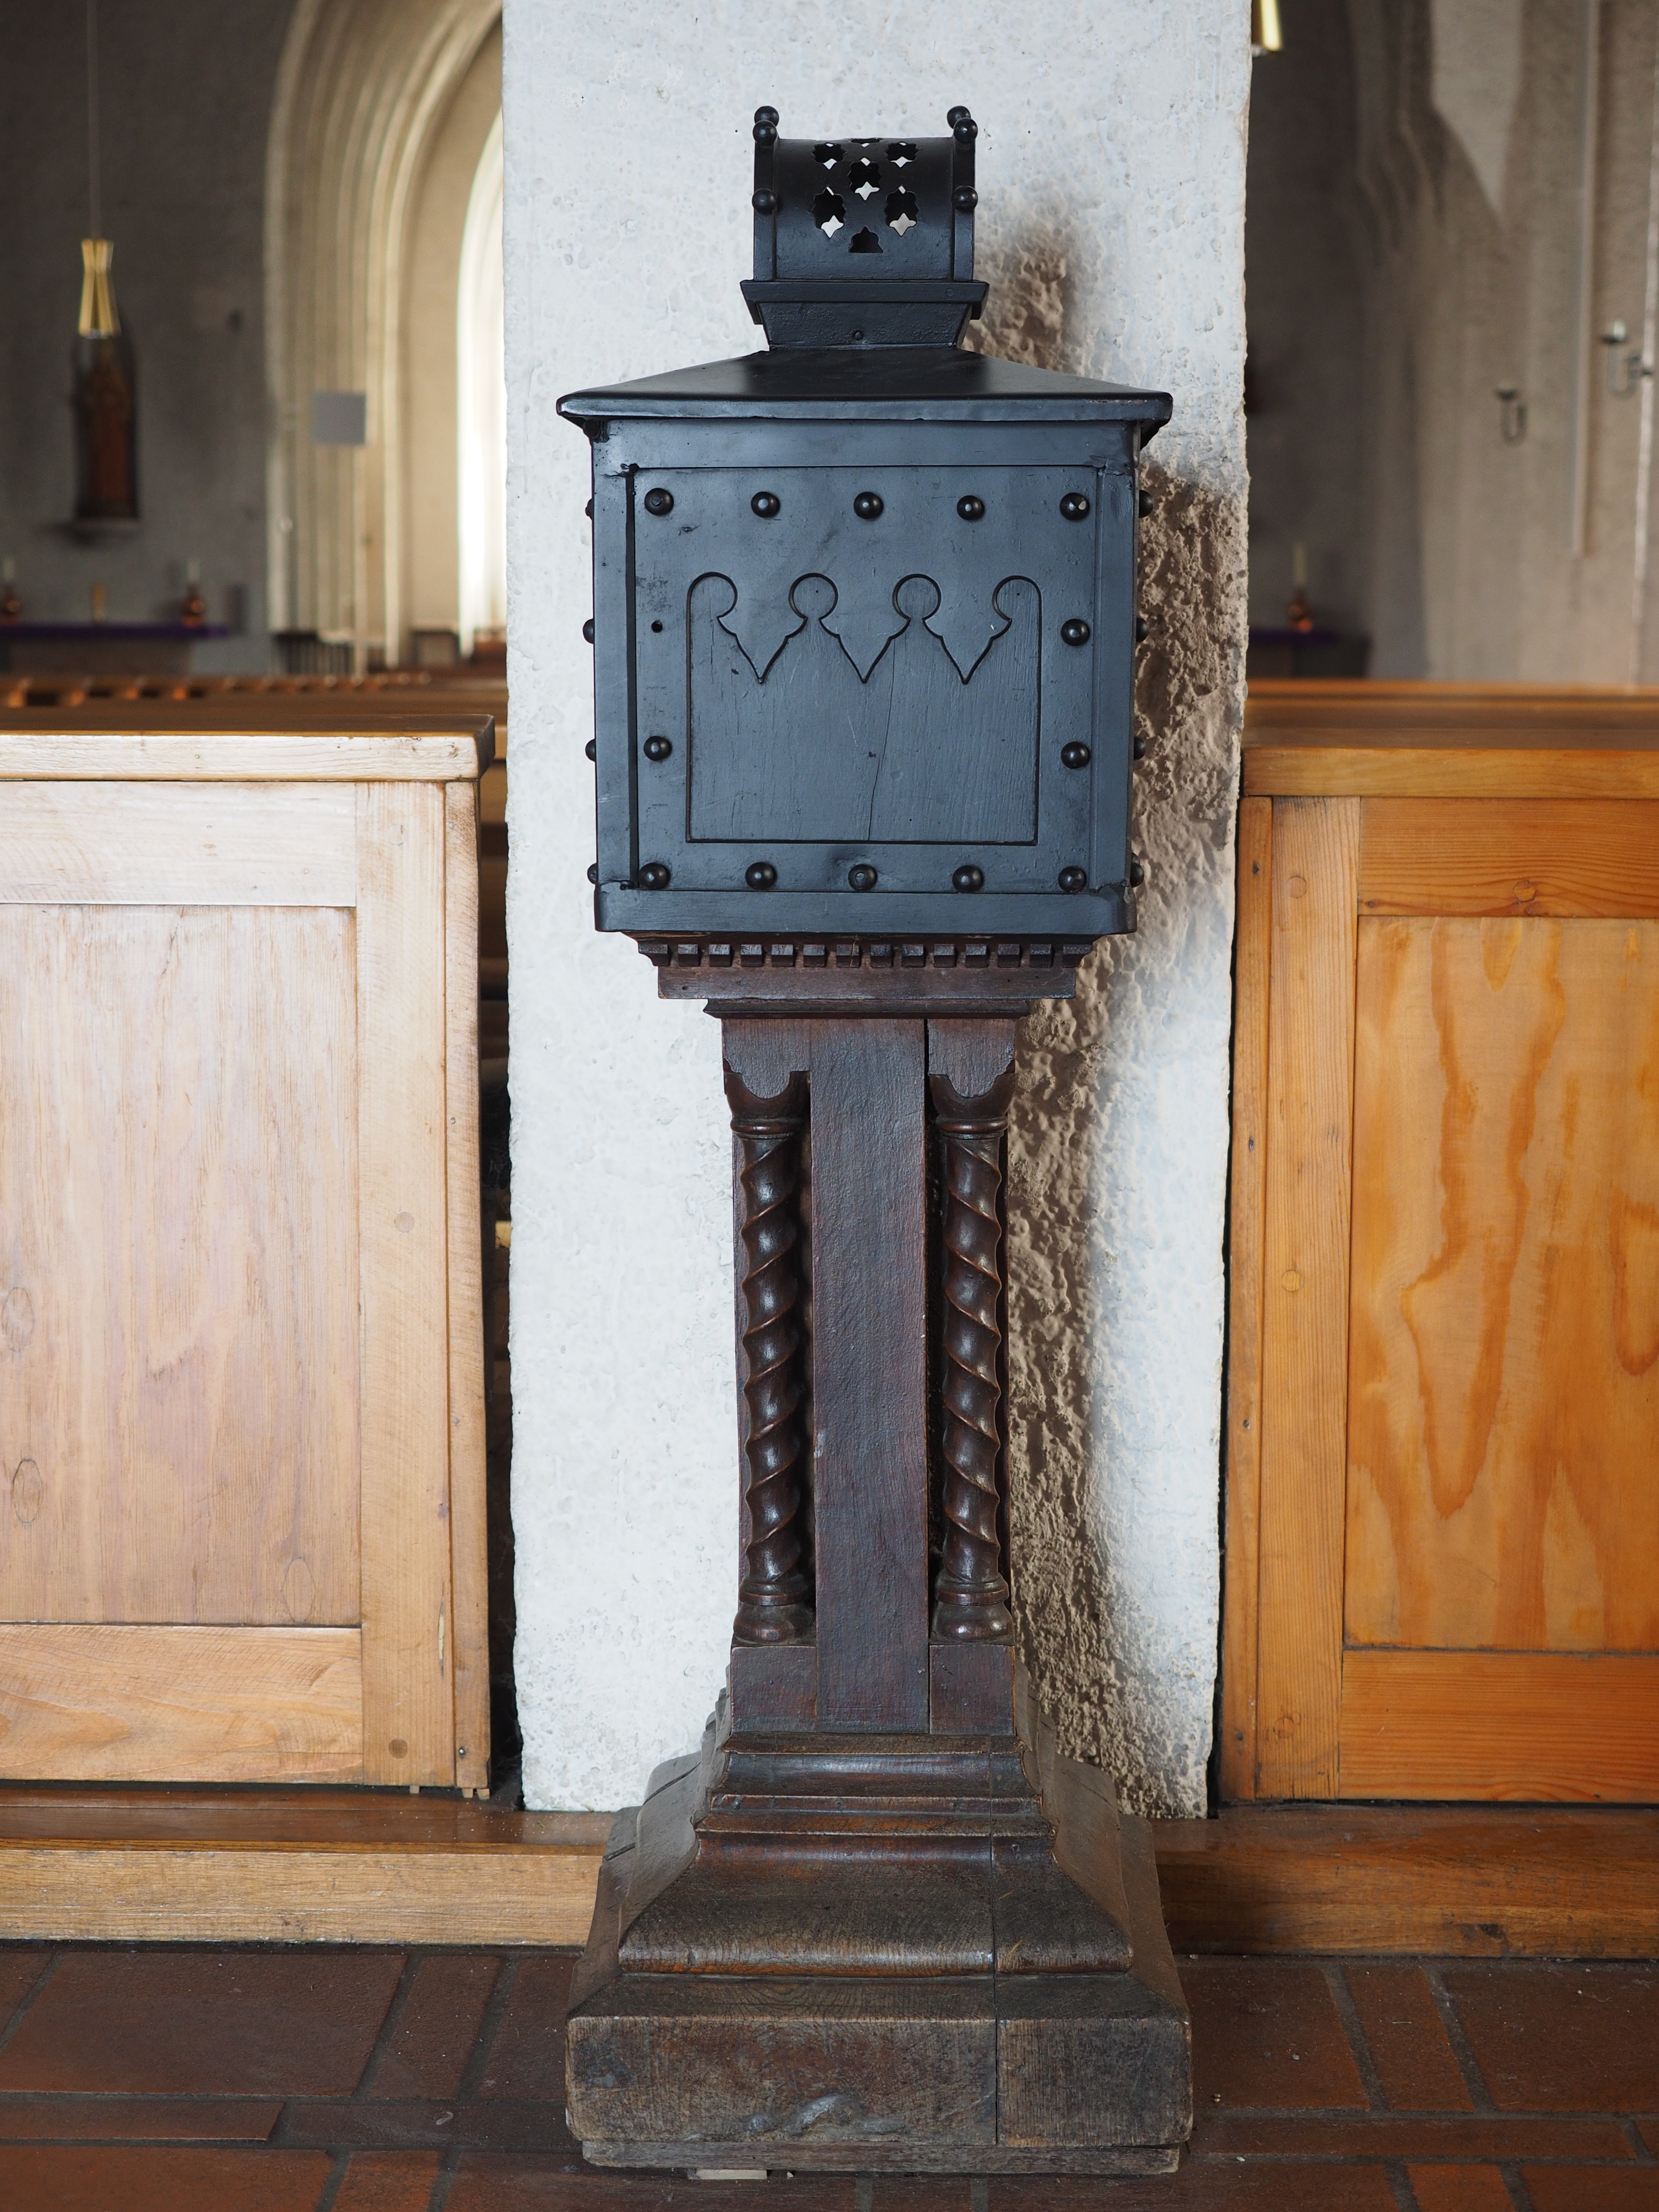
structure, wood, column, money, religion, church, furniture, christian, lighting, faith, christianity, carving, victims, donation, house of worship, new ulm, st john the baptist, ancient history, st john the baptist church, offertory box, restorative box